Geely Ming Industrial

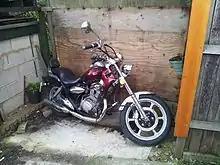
Geely Crusader 125 produced by Geely Ming

Zhejiang Geely Ming Industrial Co., Ltd. (common known as Geely Ming, or GM Motor) is a Chinese motorcycle manufacturer founded in 1995 with registered office in Zhejiang province. It is a subsidiary of Geely.